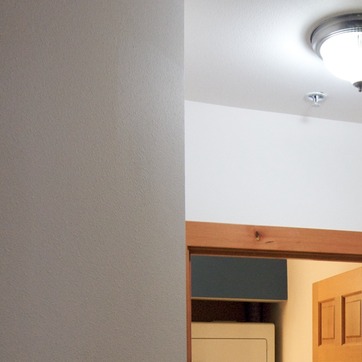
Material: painted